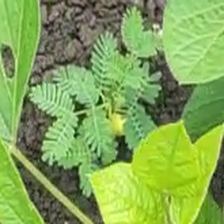
Weed species: Dwarf_cassia_(Chamaecrista pumila)